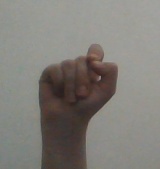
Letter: fa